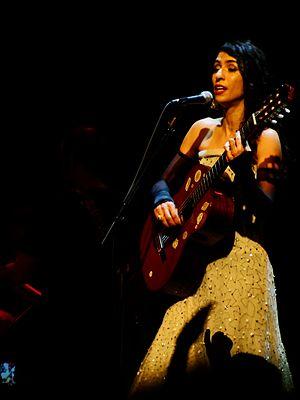
Marisa de Azevedo Monte ou plus simplement Marisa Monte est une chanteuse, compositrice et productrice musicale brésilienne. Elle est née à Rio de Janeiro le 1ᵉʳ juillet 1967.